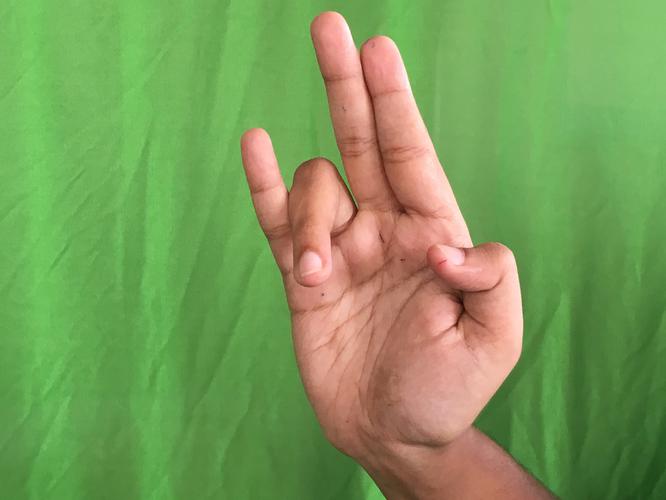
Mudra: Tripathaka
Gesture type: single_hand